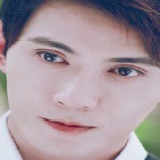
diễn viên Từ Chính Khê